Men who have sex with men blood donor controversy in the United Kingdom

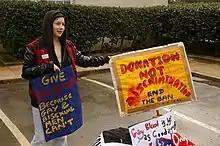
A "Donation Not Discrimination" protester at the University of Nottingham.

The MSM blood donor controversy in the United Kingdom refers to the former deferral policy of men who have had sex with men (MSM) in the United Kingdom who wish to donate their blood to UK blood donation services (NHS Blood and Transplant in England, the Welsh Blood Service in Wales, Scotblood in Scotland and the Northern Ireland Blood Transfusion Service in Northern Ireland). Since June 2021, there is no deferral period in all four home nations. This followed an announcement in December 2020 that blood donation policies specific to MSM would be scrapped in favour of personalised risk assessment based on sexual behaviour.